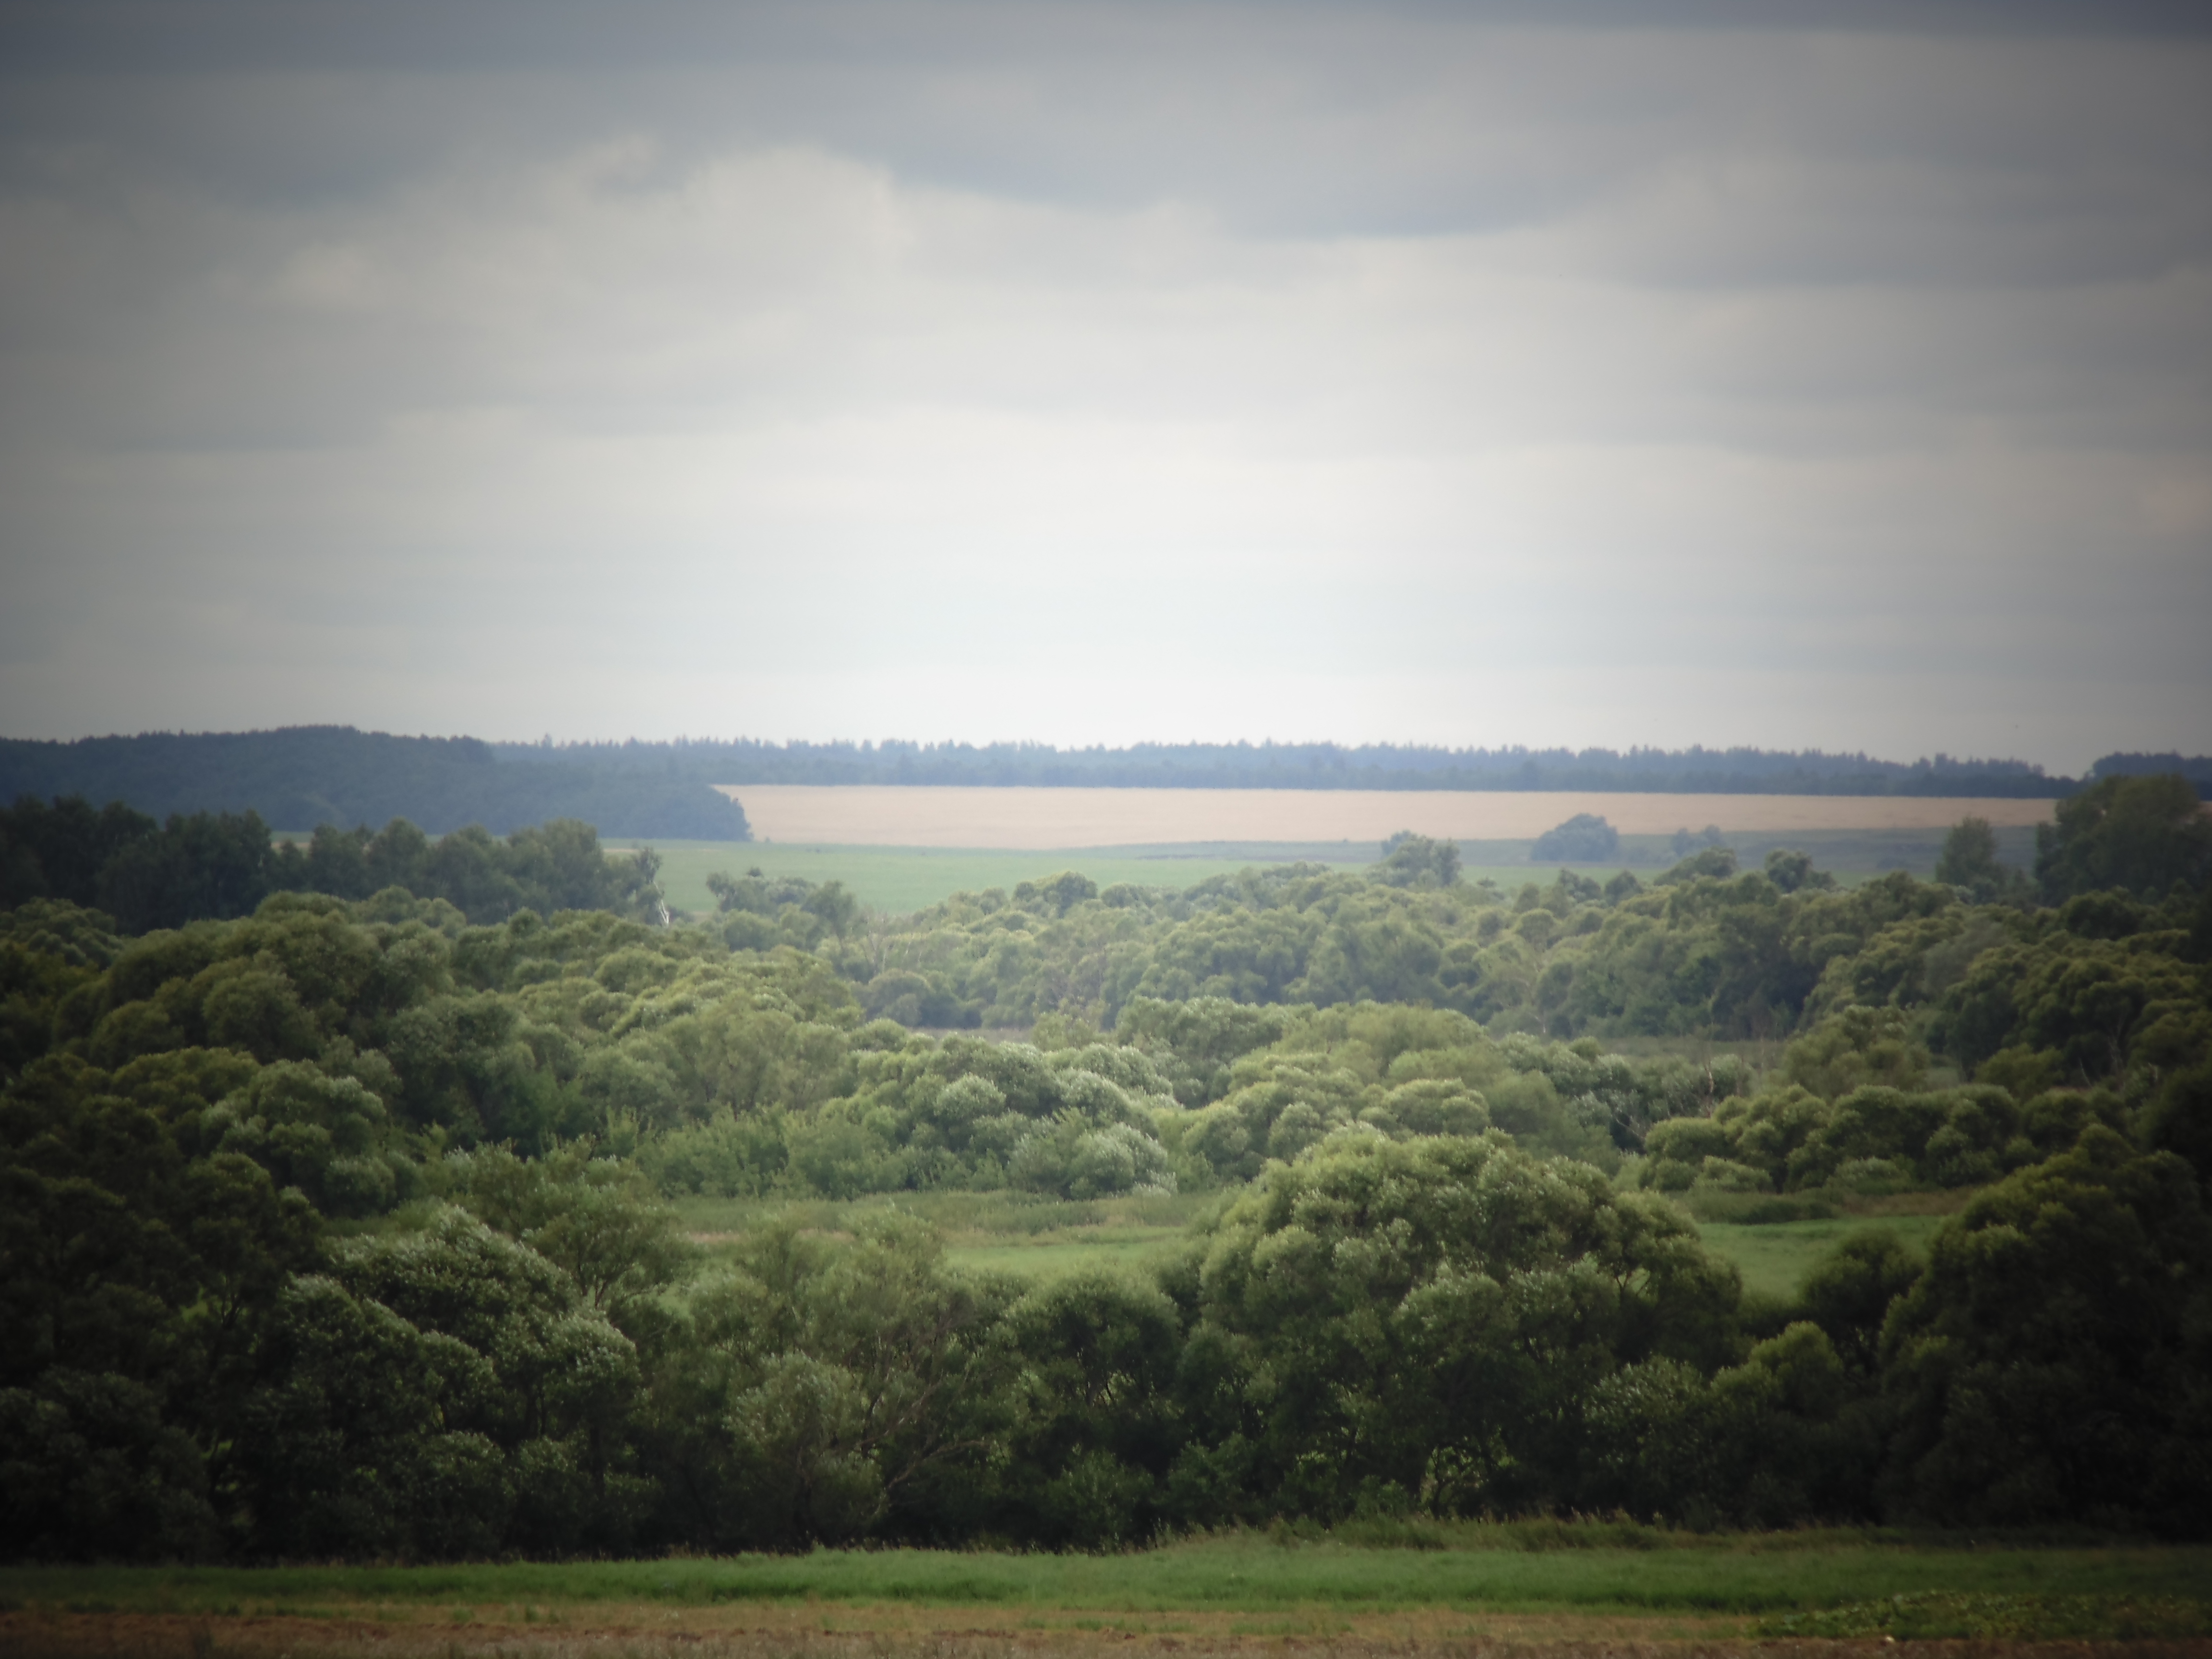
sky, blue, clouds, trees, horizon, grass, greens, nature, field, open, space, village, freedom, day, home, cloud, highland, plain, grassland, rural area, tree, atmosphere, morning, hill, prairie, sunlight, meadow, landscape, ecoregion, biome, reservoir, farm, pasture, national park, escarpment, savanna, meteorological phenomenon, cumulus, forest, shrubland, steppe